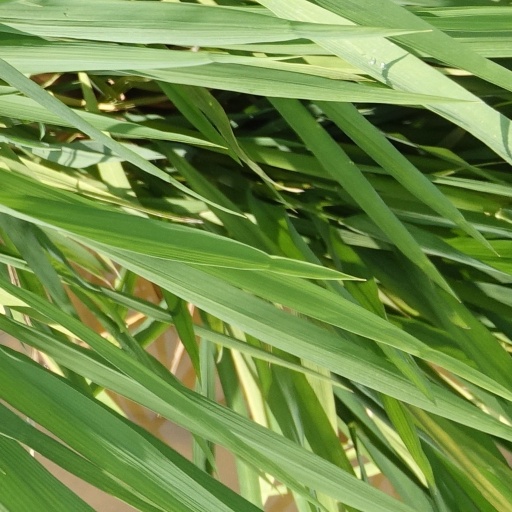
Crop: rice